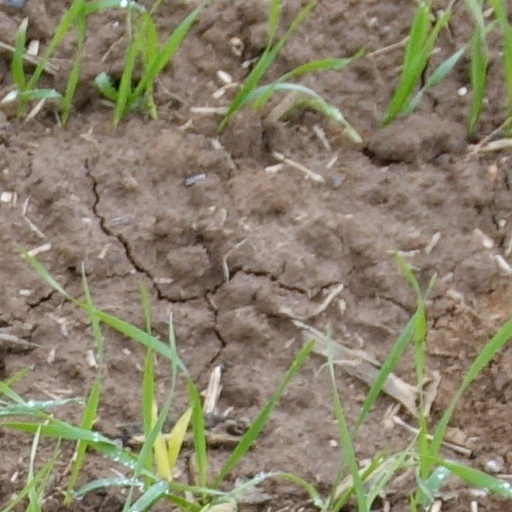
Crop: wheat